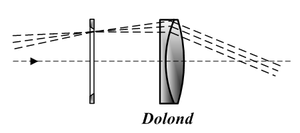
Un oculaire est un système optique complémentaire de l'objectif. Il est utilisé dans les instruments tels que les microscopes ou les télescopes pour agrandir l'image produite au plan focal de l'objectif. Un oculaire est en fait une loupe perfectionnée pour fournir une image à l'infini, c'est-à-dire une image nette sans accommodation de l'œil, et avec le moins d'aberration optique possible.